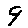
Label: 9